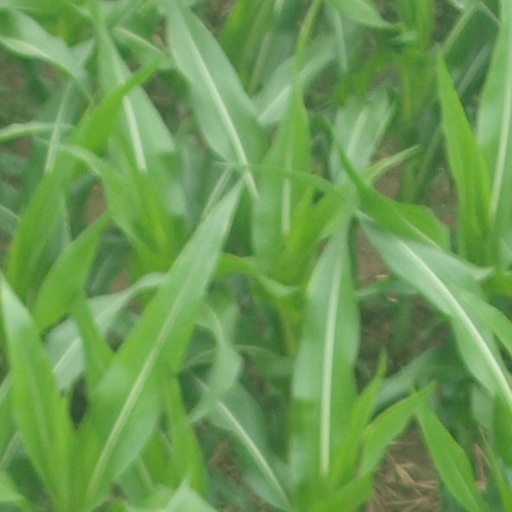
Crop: maize; corn